Nissan Cefiro

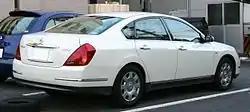
Nissan Teana (J31), sold as the "Cefiro" in some Asian markets

Nissan updated the I30 for model year 2002 as the I35 (A33) for its Infiniti luxury division, launching the model with an estimated $40 million advertising campaign beginning in September 2001. Sales began on September 12, 2001 at 150 retailers across the United States, continuing its role as a badge engineered Cefiro positioned above another Cefiro variant, the North American Maxima (A33B).